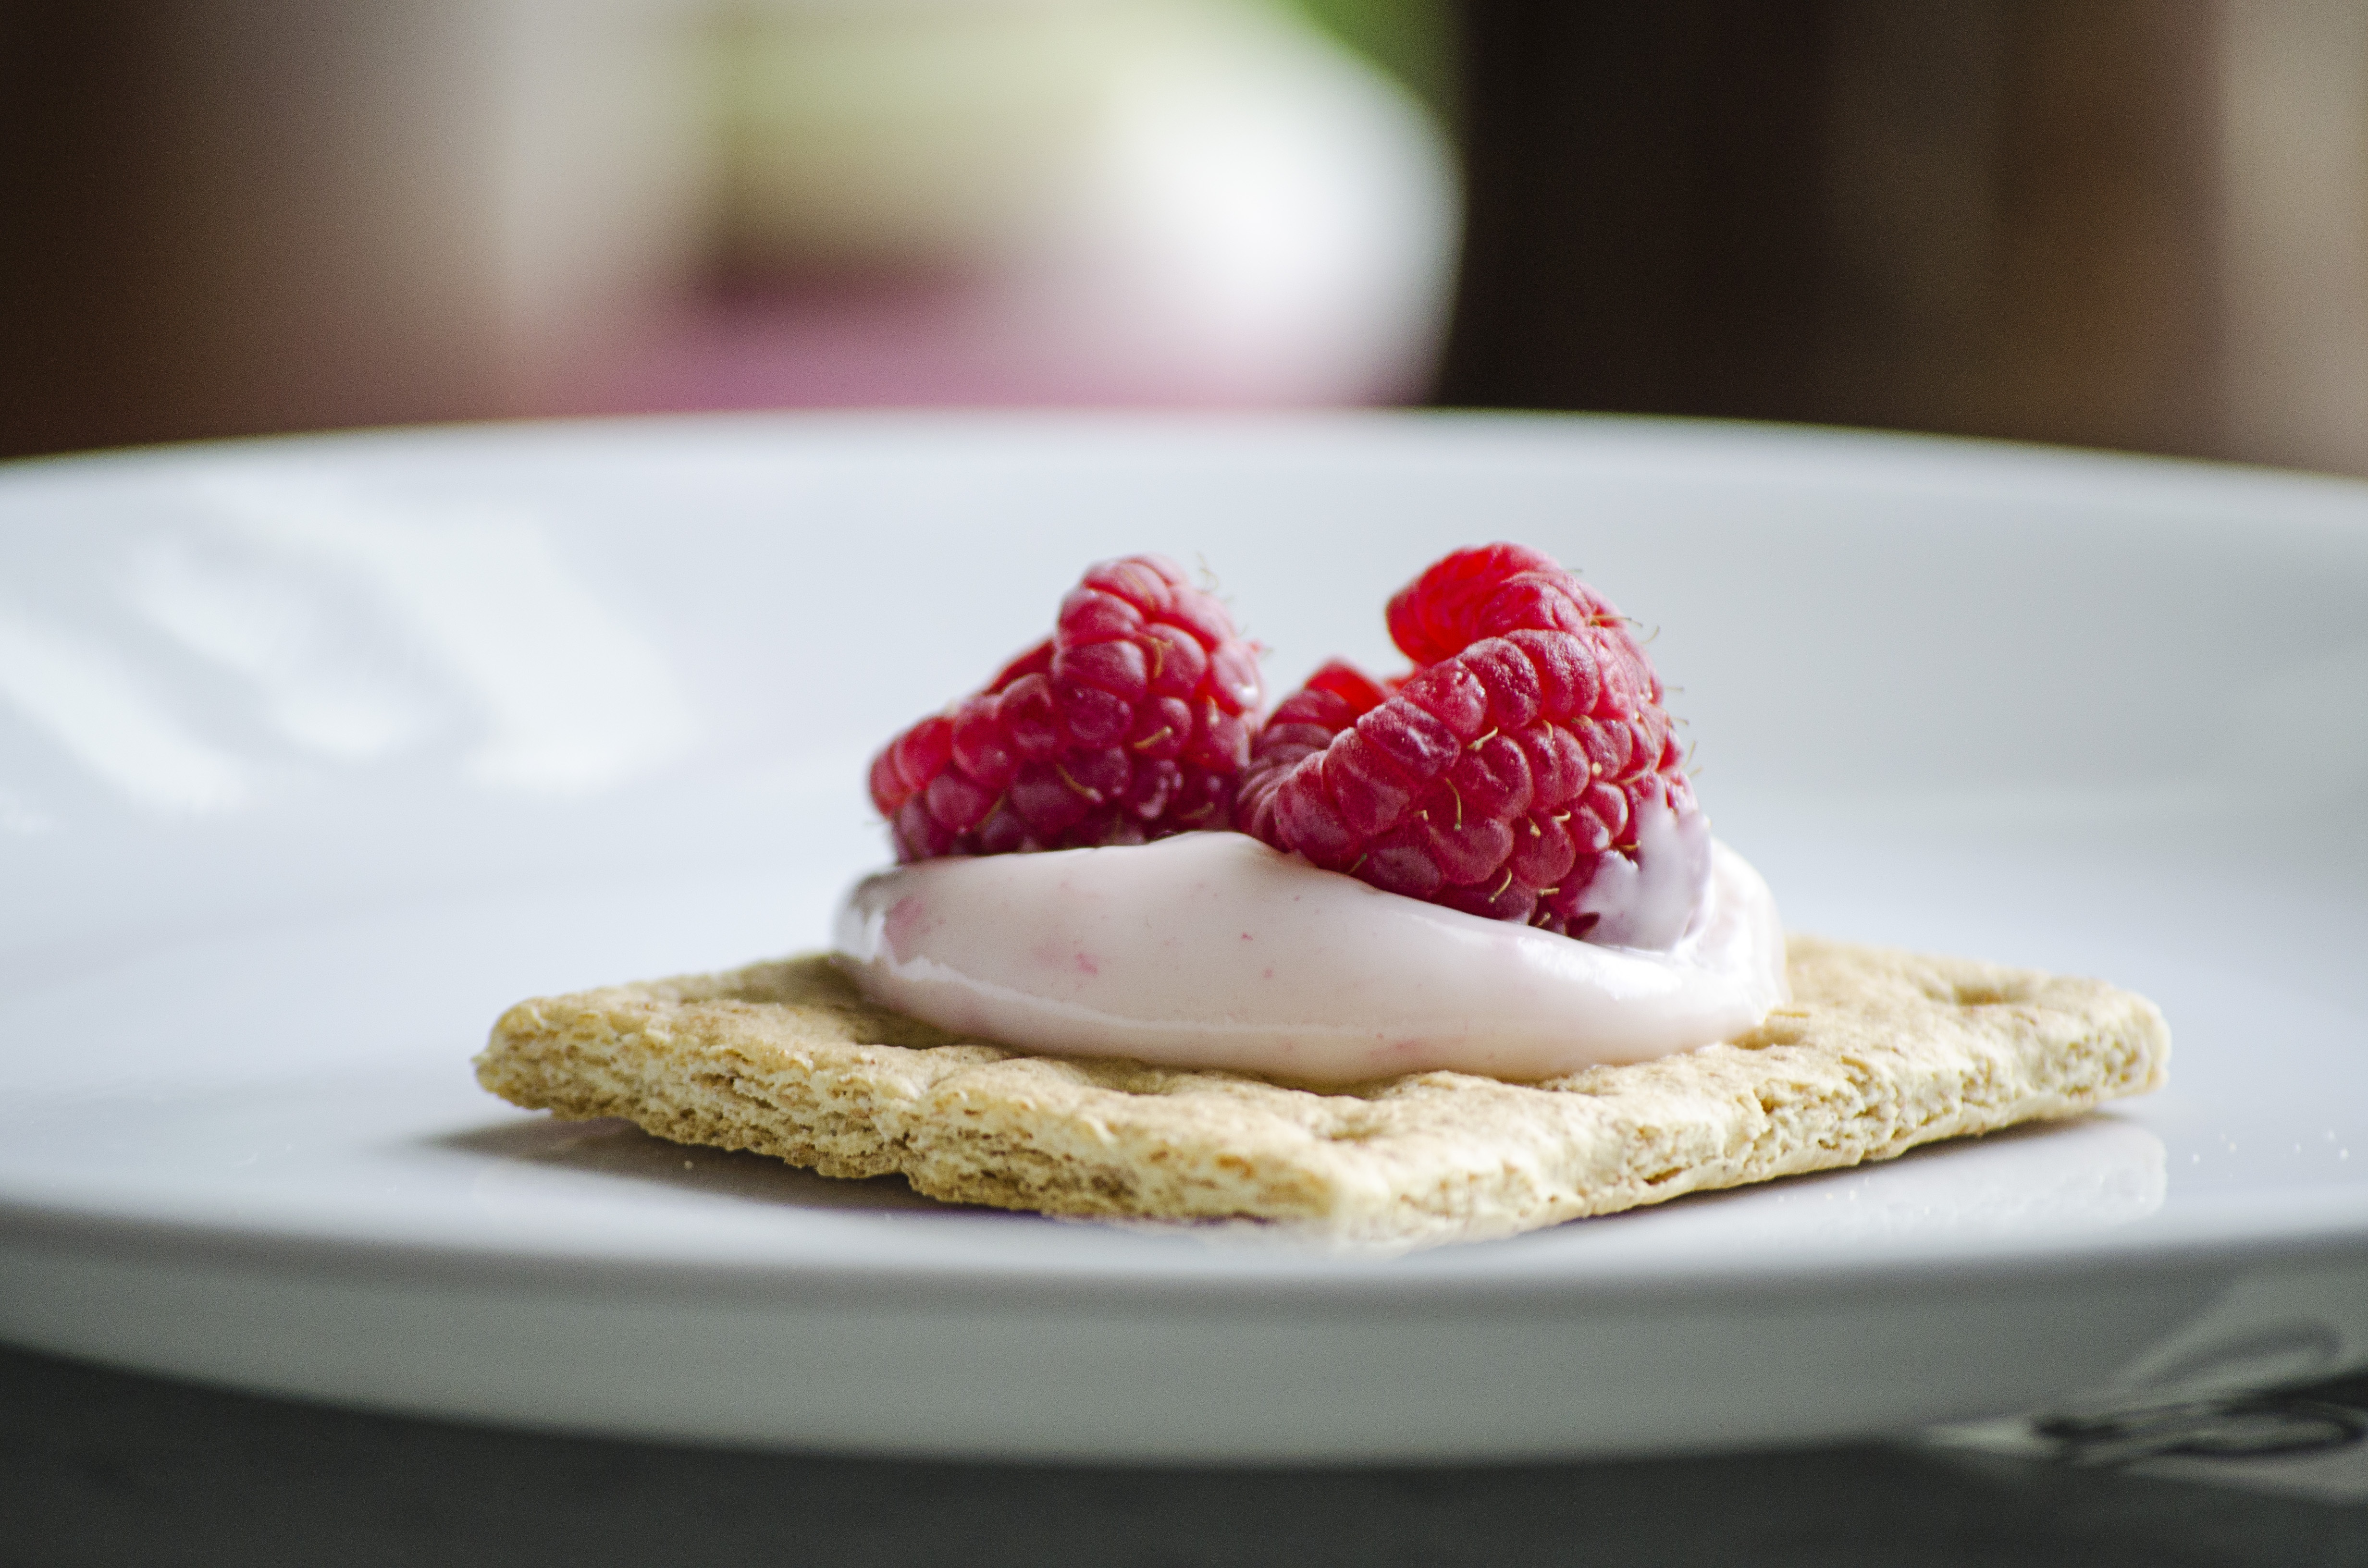
plant, raspberry, fruit, berry, dish, meal, food, produce, breakfast, healthy, snack, dessert, cream, dairy product, strawberry, cracker, whipped cream, raspberries, strawberries, sweetness, treat, cheesecake, flavor, pavlova